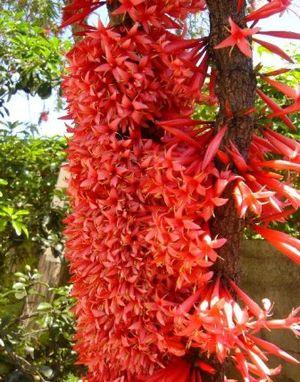
Ixora margaretae (N.Hallé) Mouly &amp
Les forêts sèches de Nouvelle-Calédonie ou forêts sclérophylles de Nouvelle-Calédonie forment une écorégion terrestre appartenant au biome des forêts de feuillus sèches tropicales et subtropicales de l'écozone australasienne et considérée comme prioritaire en matière de conservation. Elle s’étend sur la côte Ouest et le Nord de la Grande Terre qui sont les régions les moins arrosées : pas plus d’un mètre d’eau par an tombe sur ces forêts alors qu’il peut pleuvoir jusqu’à 6 mètres sur la côte Est. Elles longent les littoraux de 0 jusqu’à 300 à 400 mètres d’altitude en fonction de la pluviosité. Outre cette écorégion, il existe des zones plus restreintes et parsemées de forêt sèche.
En botanique, une plante cauliflore est une plante dont les fleurs et/ou les fruits poussent directement sur le tronc ou les branches et non pas sur des tiges comme c'est le cas pour la plupart des végétaux. C'est généralement une caractéristique d'arbre tropical.
Ixora margaretae est un petit arbre de la forêt sclérophylle de Nouvelle-Calédonie. C'était la seule espèce du genre Captaincookia avant qu'elle ne soit reclassée dans le genre Ixora du fait de très fortes similitudes. Ce genre compte en Nouvelle-Calédonie 15 espèces dont 14 endémiques.